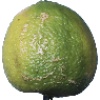
Label: Limes 1